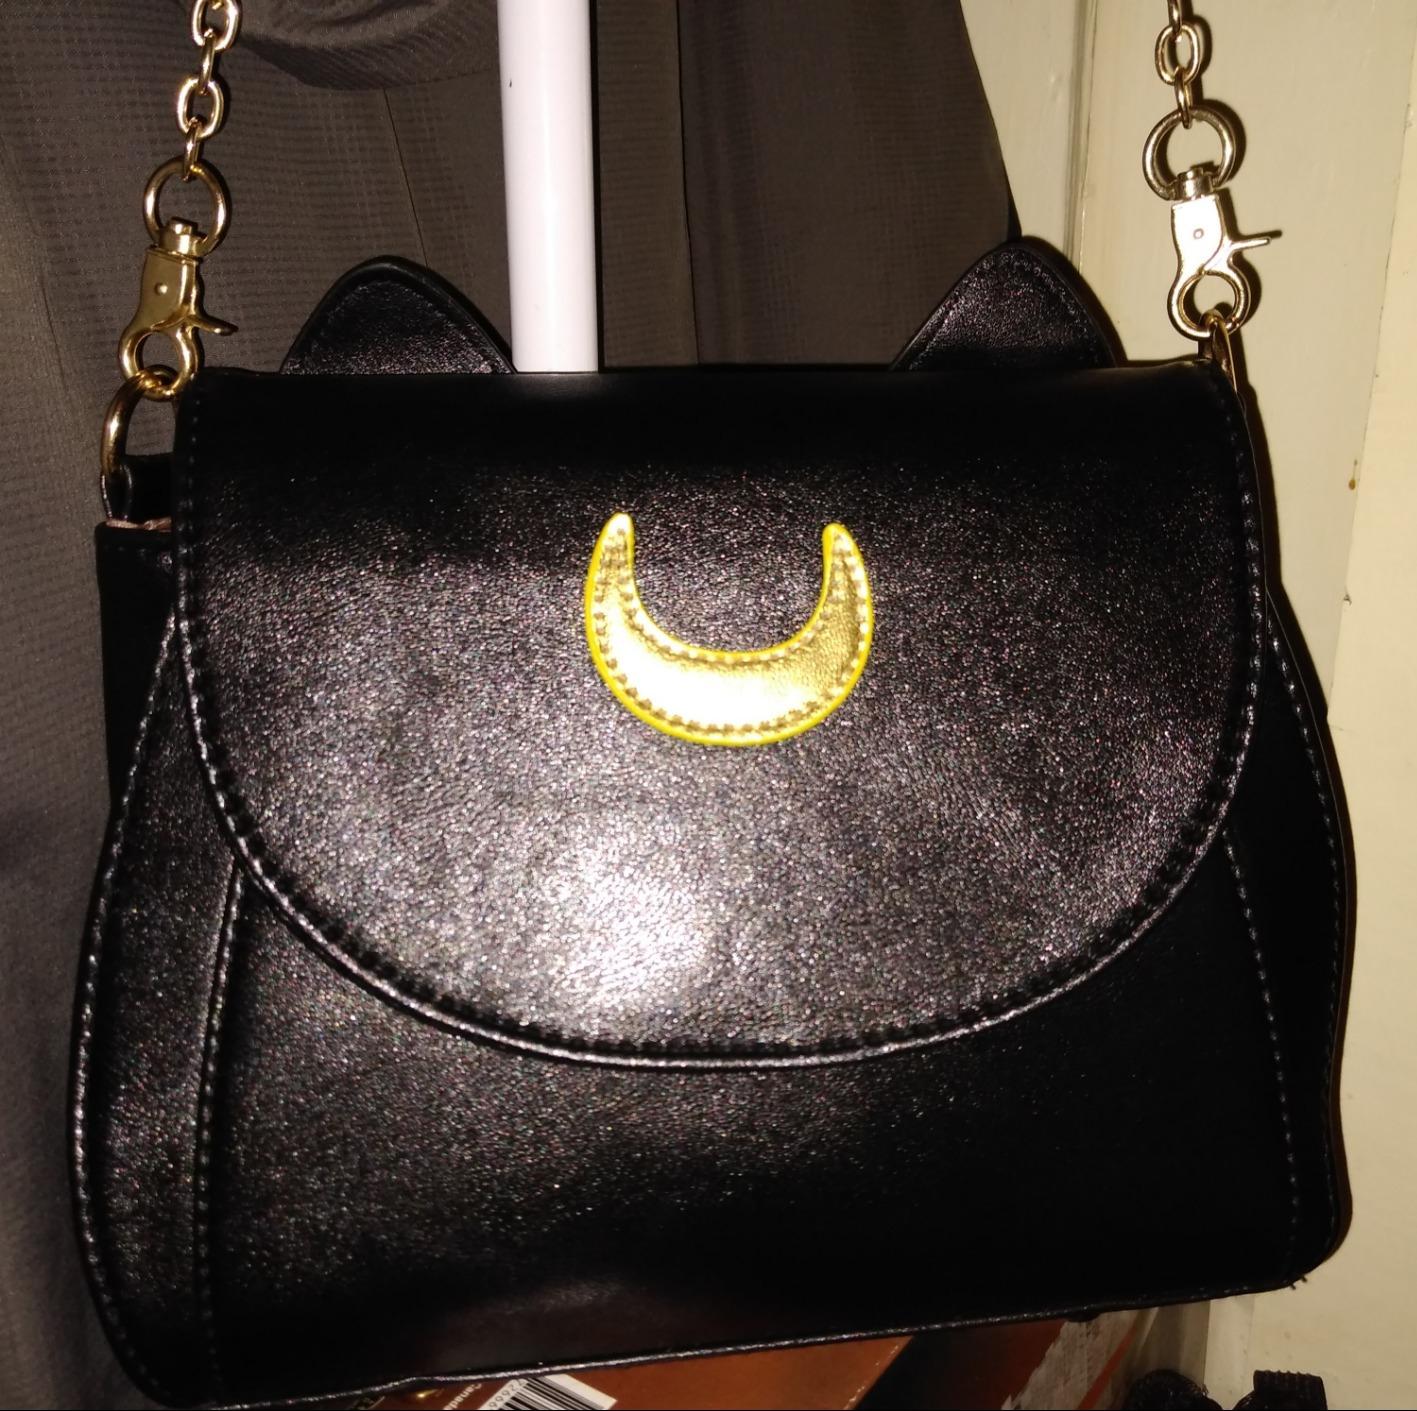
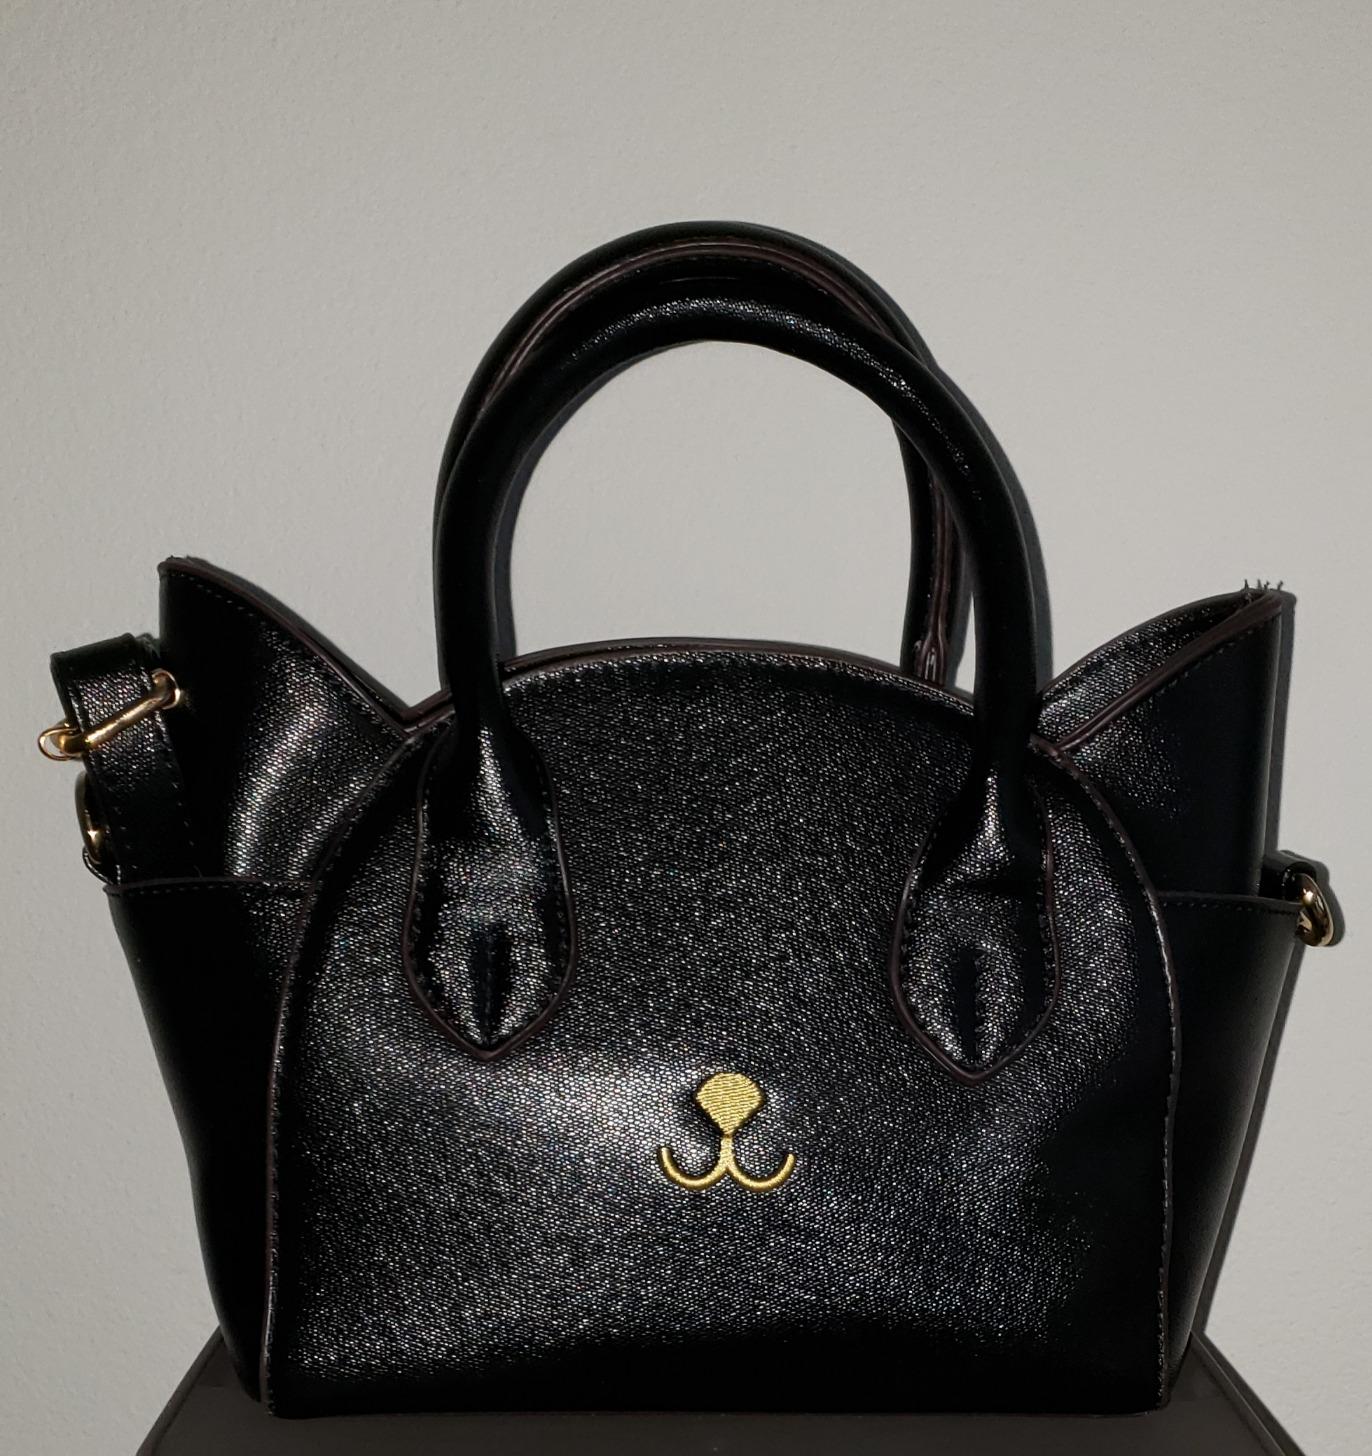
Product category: accessories_handbag
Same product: no